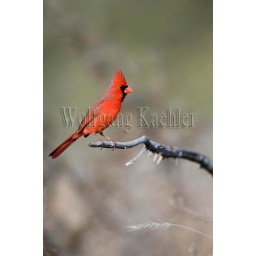
Usa, texas, hill country near hunt, northern cardinal, male in tree